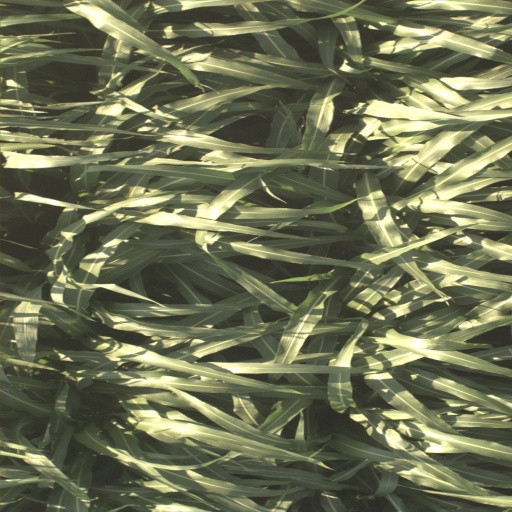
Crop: sorghum